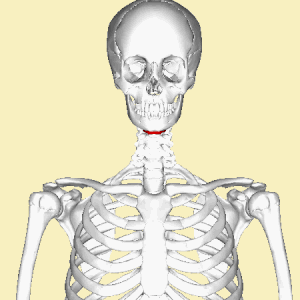
La Sima de los Huesos signifie en espagnol « gouffre aux ossements » et désigne un aven qui contient un gisement paléolithique âgé de 430 000 ans. Sa richesse en fossiles en fait la source d'information principale de la paléoanthropologie de cette période en Europe. La cavité est constituée d'une chambre au fond d'un puits de 14 mètres et a été creusée par une ancienne rivière souterraine dans la Cueva Mayor de la sierra d'Atapuerca en Espagne, massif classé au patrimoine mondial.